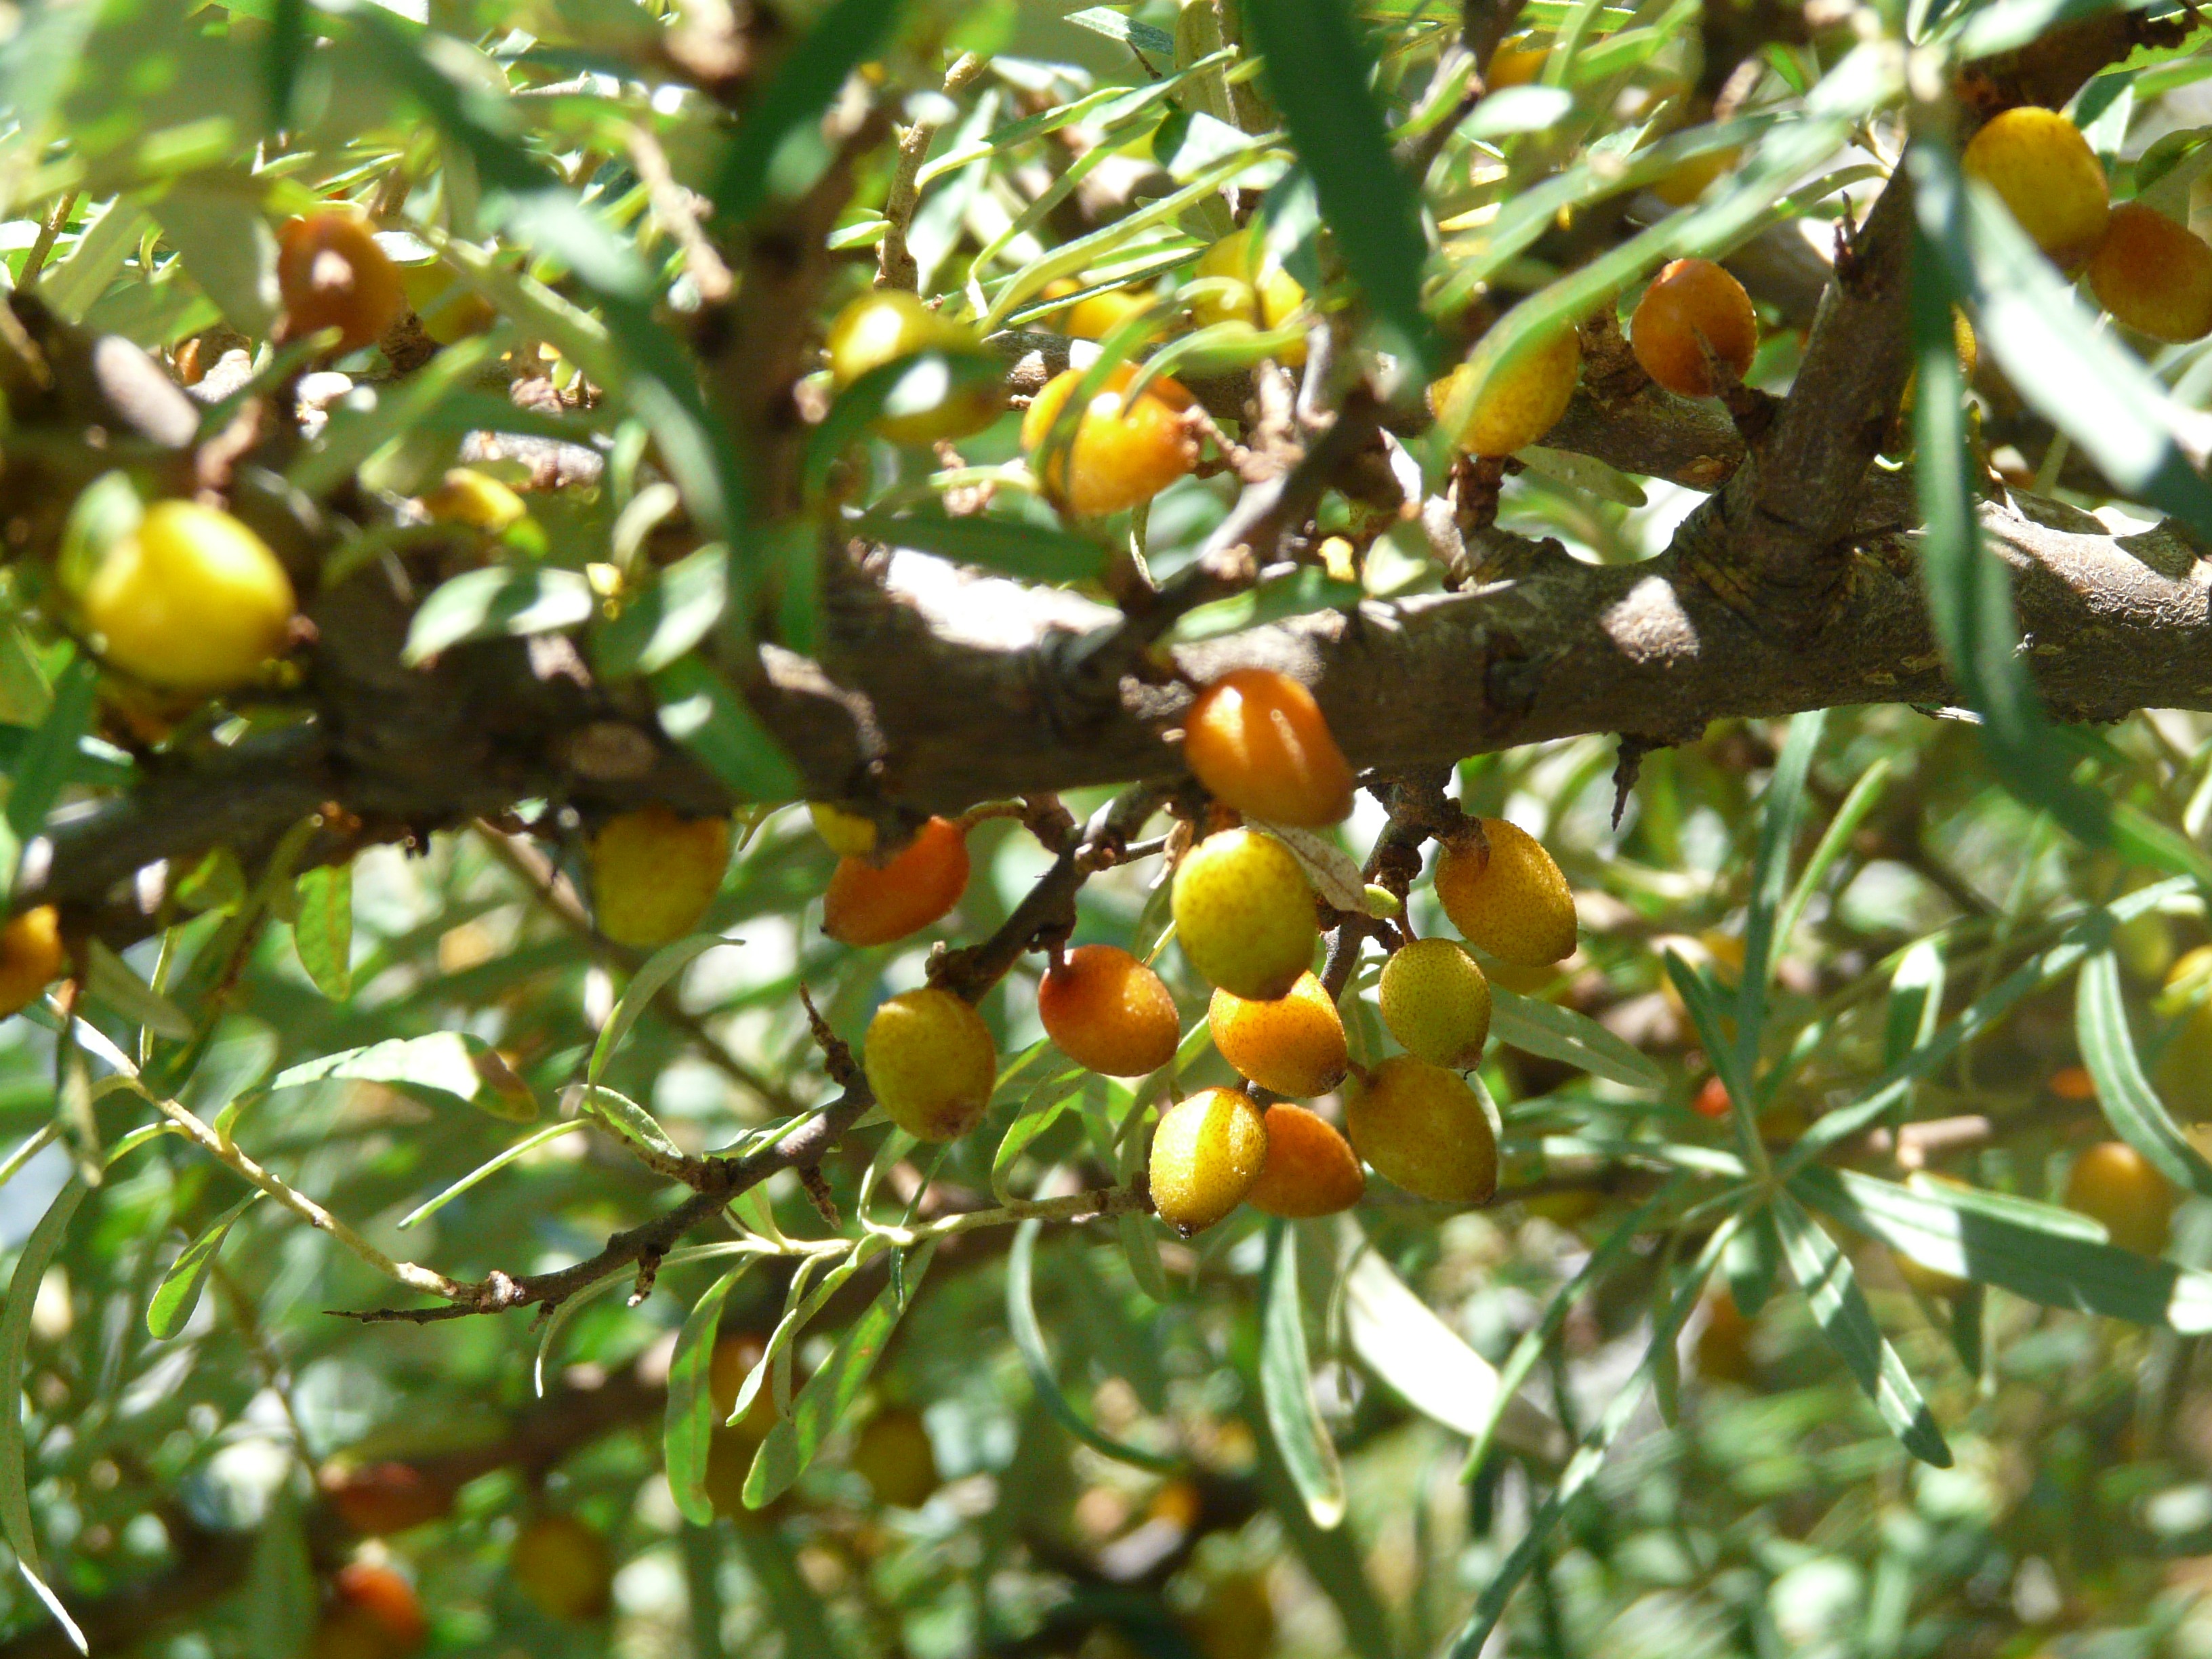
tree, branch, prickly, plant, fruit, flower, bush, food, produce, evergreen, flora, berries, shrub, thorns, fruits, citrus, spur, flowering plant, spiny, sea buckthorn, bitter orange, hippophae rhamnoides, woody plant, land plant, hippophae, willow arbor, dune dorn, audorn, pheasant berry, lagoon dorn, see thorn, red sloe, sand berry, elaeagnaceae